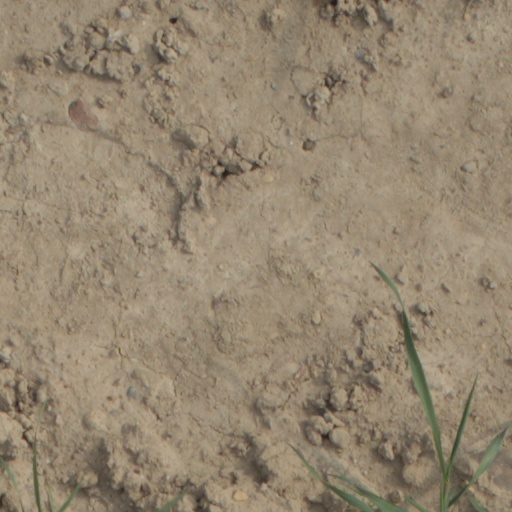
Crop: wheat